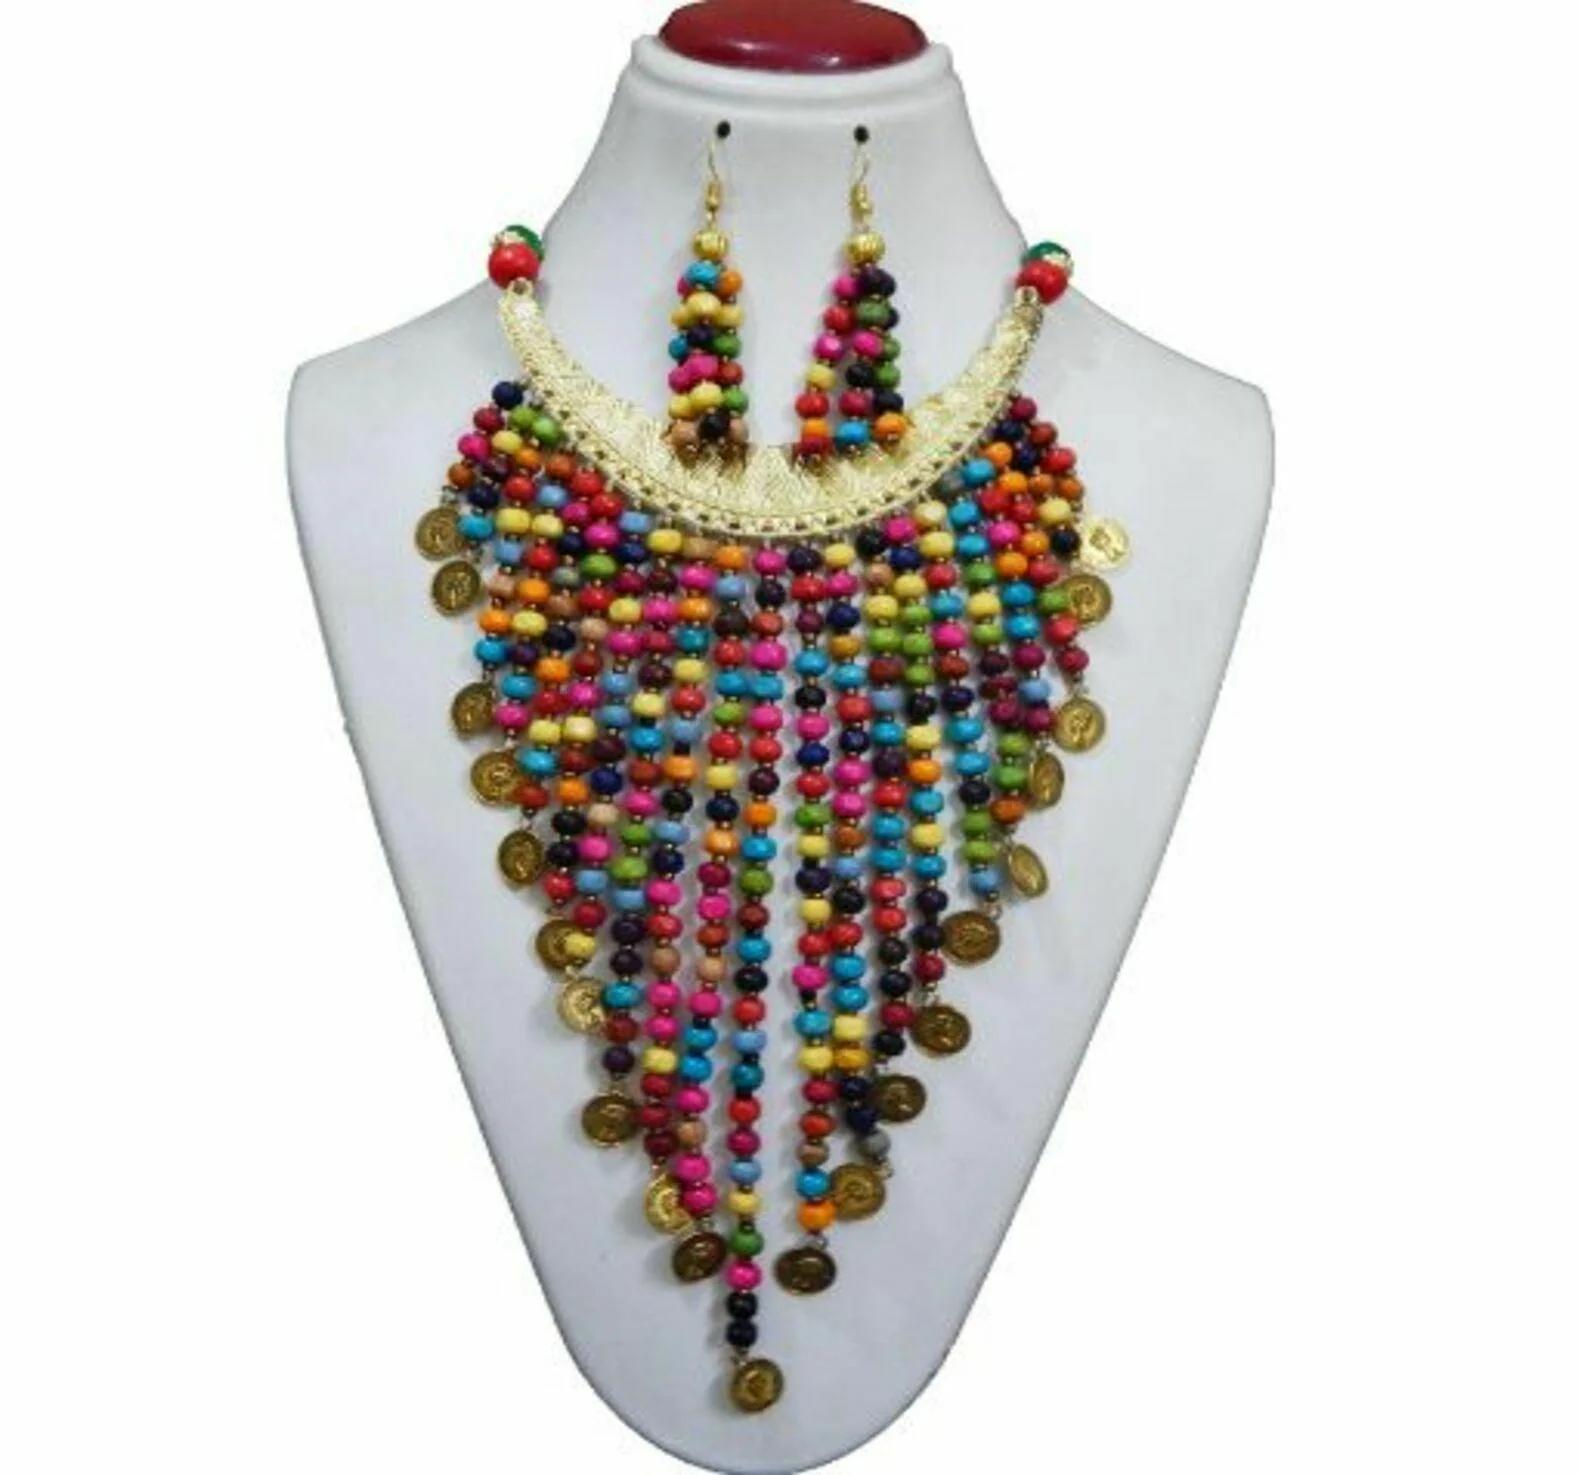
JAYA VISION ENTERPRISES Multicolor Wooden & Metal Beads Choker Necklace-tg35
Type: Necklaces
Brand: JAYA VISION ENTERPRISES
Price: Rs. 410
JAYA VISION ENTERPRISES Multicolor Wooden & Metal Beads Choker Necklace-tg35